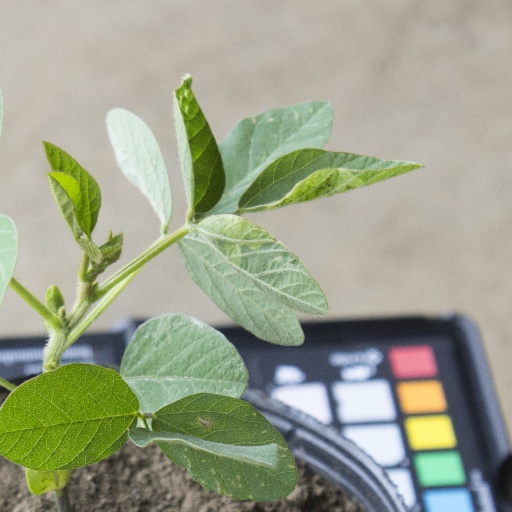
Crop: soybean